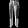
Label: Trouser